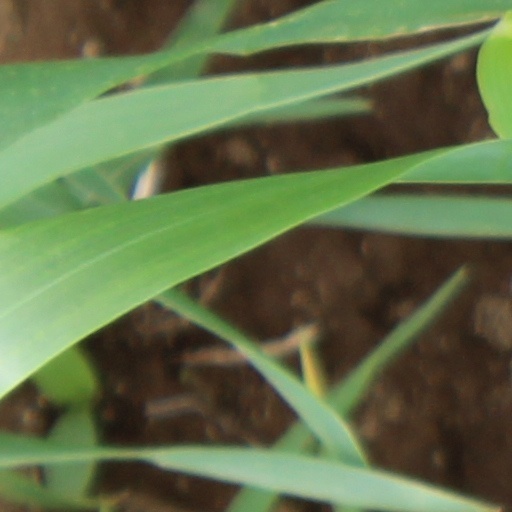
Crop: wheat